Donald Bren School of Information and Computer Sciences

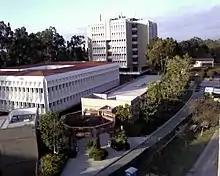
ICS buildings (center and left) viewed from the top of Bren Hall

The Donald Bren School of Information and Computer Sciences, also known colloquially as UCI's School of ICS or simply the Bren School, is an academic unit of the University of California, Irvine (UCI), and the only dedicated school of computer science in the University of California system. Consisting of nearly three thousand students, faculty, and staff, the school has three buildings in the southeast section of UCI's undergraduate campus, and maintains student body and research affiliations throughout UCI.